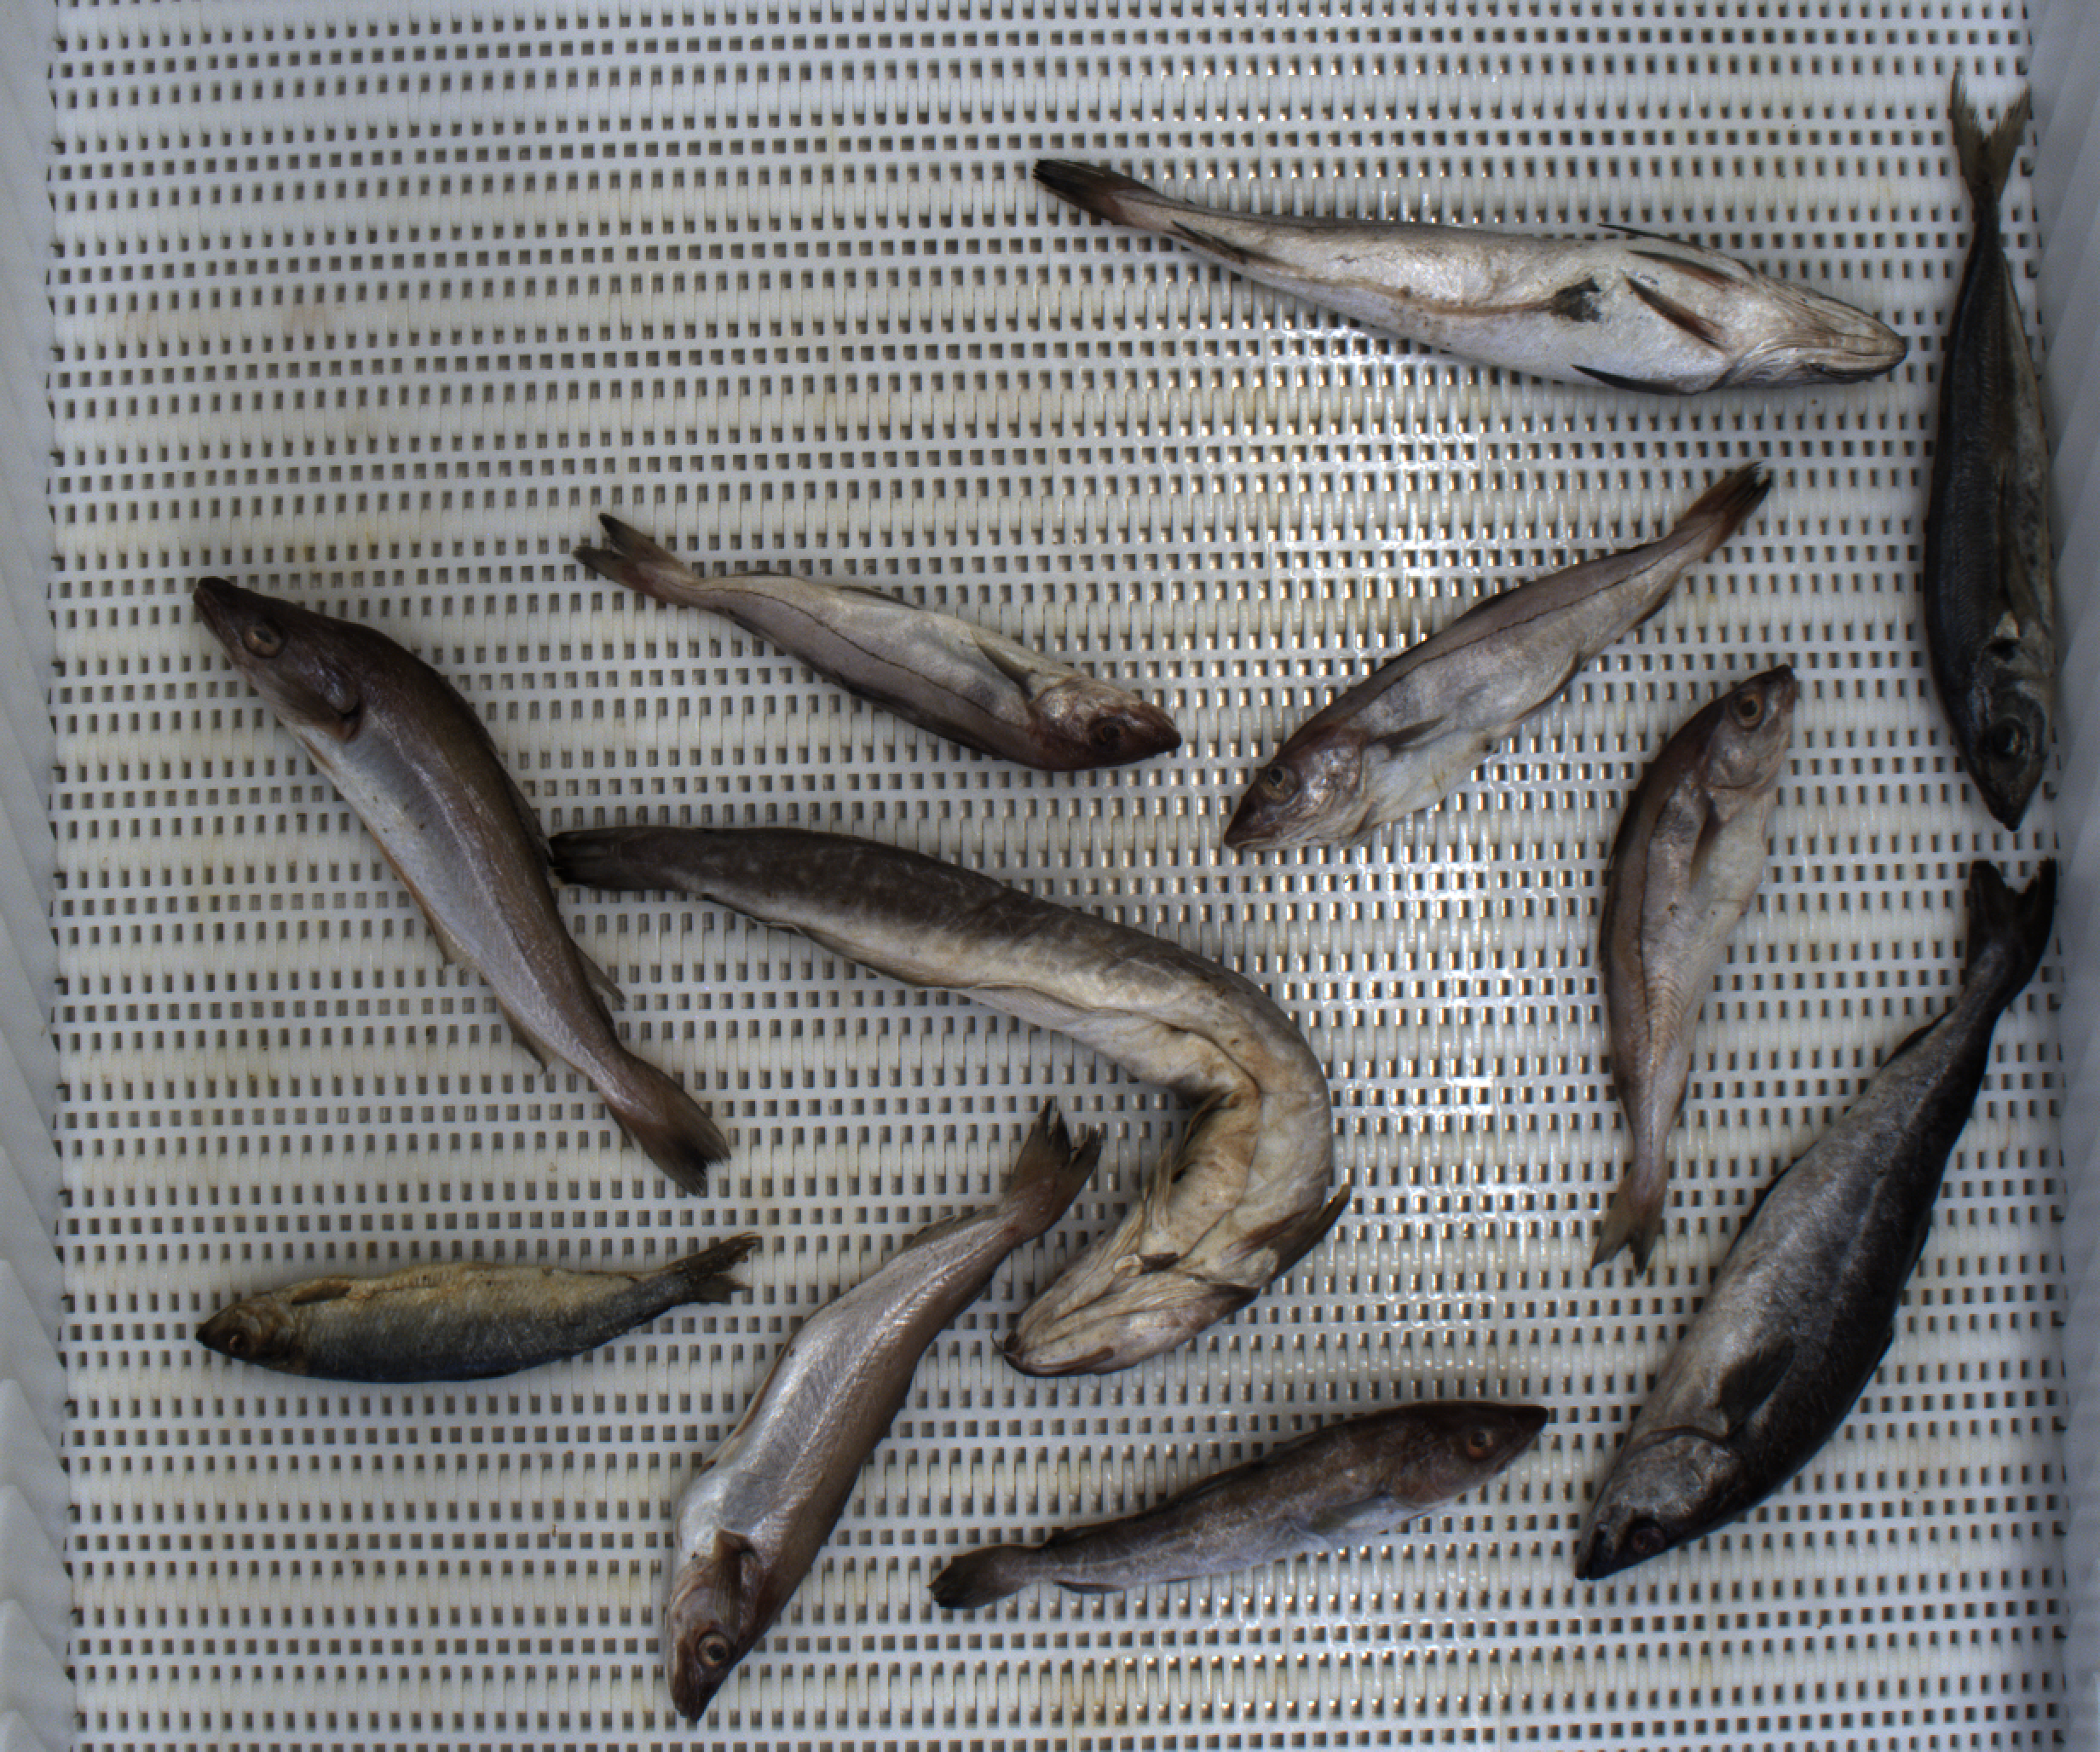
Total fish: 11
Cod: 1
Haddock: 3
Whiting: 2
Hake: 1
Horse mackerel: 1
Saithe: 1
Other: 2